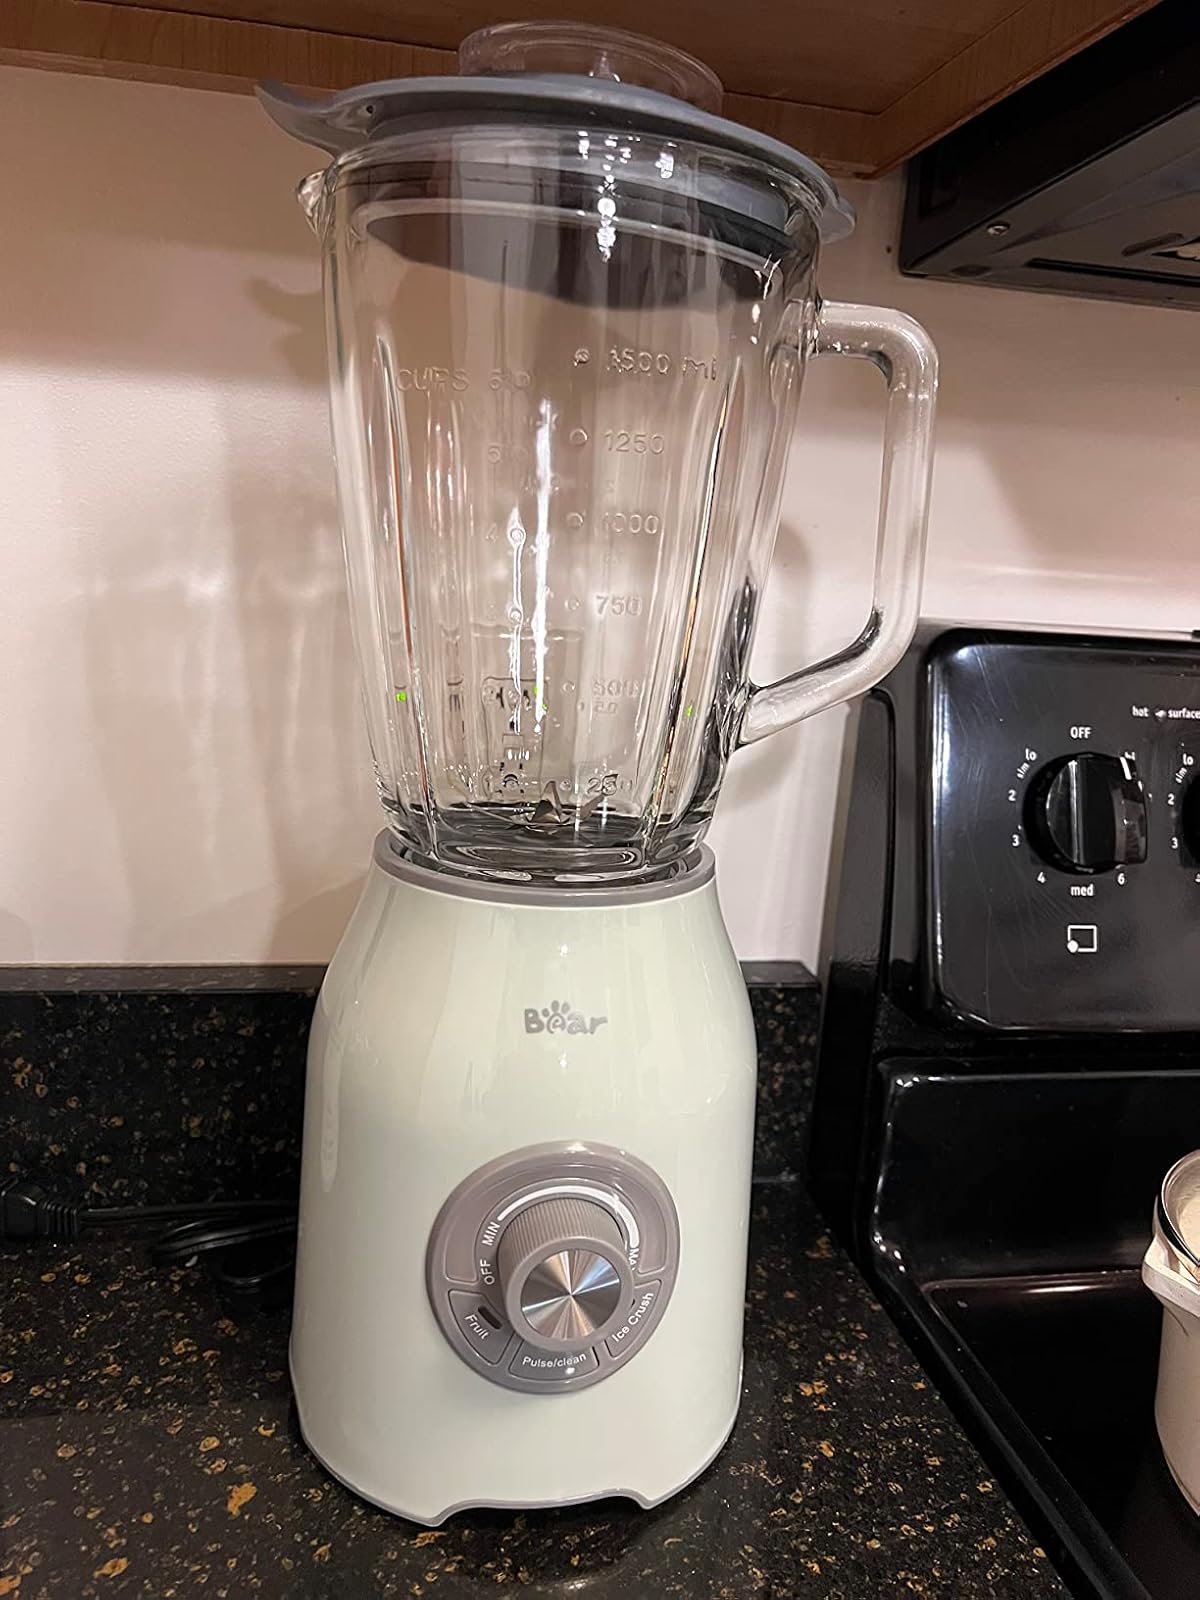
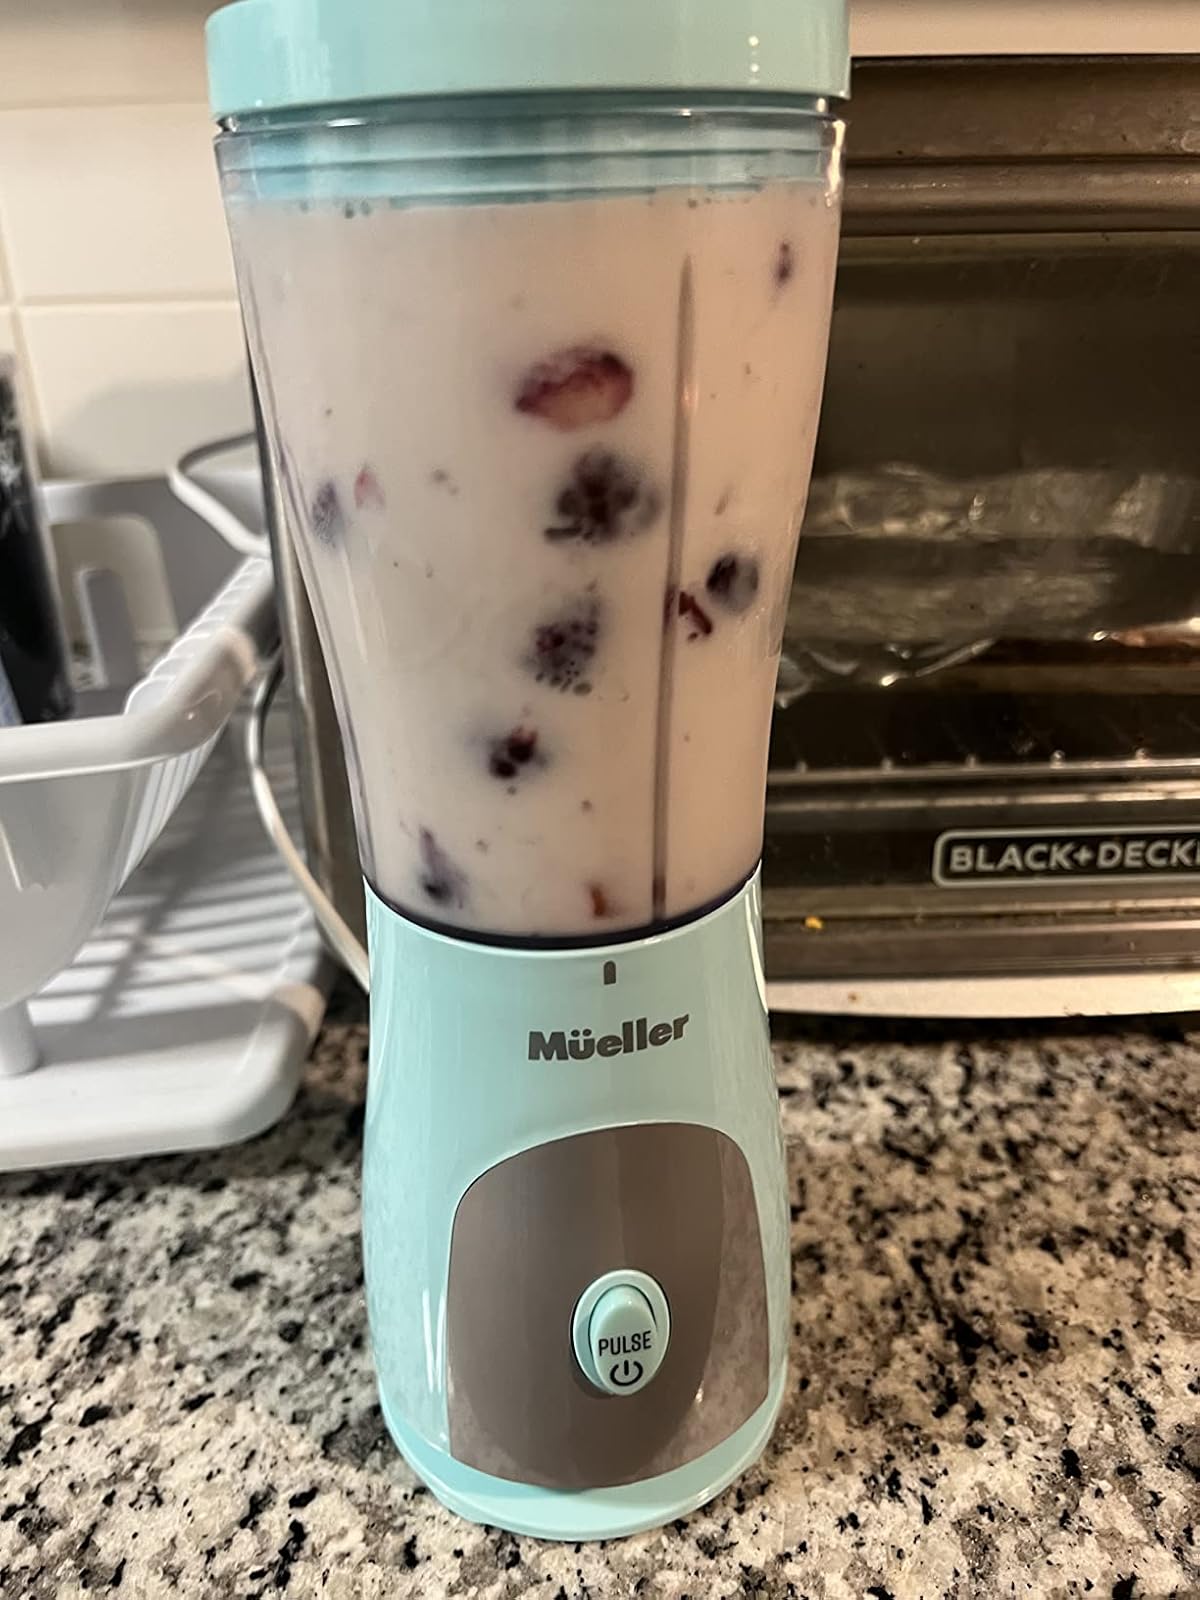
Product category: items_blender
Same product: no